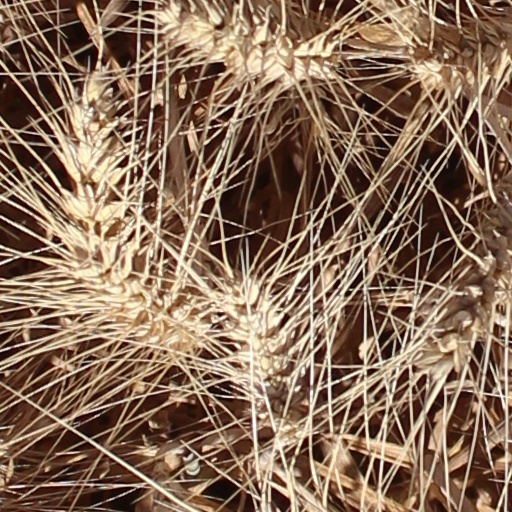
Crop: wheat